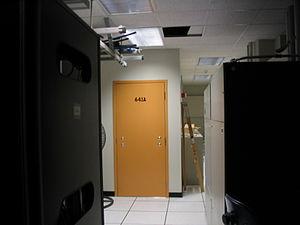
La Room 641A est une installation d'interception de télécommunications exploitée par la société AT&T pour la National Security Agency située dans un immeuble de San Francisco. Elle a commencé ses opérations en 2003 et a été découverte puis rendue publique par l'intermédiaire du lanceur d'alerte Mark Klein en 2006.